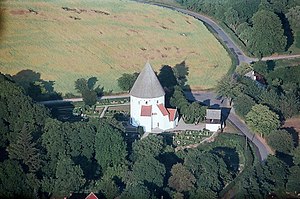
Sankt Ols Kirke
Luftfoto af Sankt Ols kirke, 1982
Sankt Ols Kirke er en kirke i Olsker Sogn ca. 4 kilometer S for Allinge-Sandvig.